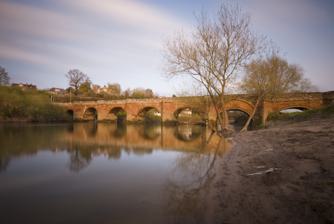
Building: Farndon Bridge
Country: United Kingdom
Year built: 1339
Bridge between England and Wales Farndon Bridge Pont Rhedynfre ( Welsh ) Farndon Bridge Coordinates 53°05′00″N 2°52′47″W / 53.083373°N 2.879820°W / 53.083373; -2.879820 Crosses River Dee Locale Farndon, Cheshire , England and Holt , Wrexham , Wales Other name(s) Holt Bridge Pont Holt ( Welsh ) Heritage status Grade I listed Characteristics Design Arch bridge History Opened 1339 Statistics Toll None (Abolished 1866) Location Farndon Bridge , also known as Holt Bridge ( Welsh : Pont Rhedynfre or Pont Holt ), crosses the River Dee and the England-Wales border between the villages of Farndon , Cheshire , England and Holt , Wrexham , Wales ( grid reference SJ412544 ).  The bridge, which was built in the mid-14th century, is recorded in the National Heritage List for England and by Cadw as a designated Grade I listed building and scheduled monument . It is built from locally quarried red sandstone and had eight arches, of which five are over the river. On the Farndon side there is one flood arch and two flood arches are on the Holt side. Farndon Bridge from the Welsh side Documentary evidence states the bridge was built in 1339 by St Werburgh's Abbey in Chester. Originally it had ten arches, with a large gate tower on the fifth arch from the English side.  The tower was demolished to road level in 1770 and at some time two of the arches on the Welsh side were lost. The area is reputedly haunted by two sons of a Welsh prince who were drowned in the river at this point by their English guardians, John de Warenne, 6th Earl of Surrey and Roger Mortimer de Chirk . During the English Civil war , a brief skirmish occurred near the bridge in 1643 when Parliamentarian forces advanced towards the Royalists holding Holt on the western side of the river. John Warwick Smith (26 July 1749 – 22 March 1831), a British watercolour landscape painter and illustrator, produced a painting of the bridge and the landscape around, which has been reproduced since for use on postcards. The bridge was refurbished in 1870/1871 at a total cost of £1100. During the summer of 1870, two pillars were made safe as they had been reported as dangerous, and the lower rings of two arches were cut out and replaced with Minera stone cemented in place. Some work on the parapet walls was also required. Work was suspended during the winter and continued in 1871. The planned work included the removal of the toll-house and gate on the Denbighshire side, widening of the approach, and paving the road surface throughout. The final removal of the toll-house was delayed until 1879, when the bricks and other materials forming the toll house, and the gate posts and some adjoining land, were sold by auction with removal required within 14 days. At the time of the refurbishment there were some people who wanted the bridge replaced with a new one, but this was opposed by others such as the well respected builder George Clark, who wrote in defence of 'this beautiful structure' describing it as 'one of the few remaining links connecting the past with the present' dating back some 600 years. In June 1871 it was announced that the Farndon side of the bridge would receive similar improvements to those on the Holt side, i.e. widening the approach, paving, and making some repairs to the parapet walls. Access is controlled by traffic lights, permitting road traffic to cross using the single-lane carriageway. Two narrow footpaths on either side of the road are provided for pedestrians. However, due to the bridge's age, it is closed intermittently for surveys to be conducted on its structure. In the early 1990s the bridge was restored and renovated and at the same time an archaeological survey was carried out. In the summer of 2018, the bridge was closed for significant structural repairs. See also Cheshire portal Grade I listed buildings in Cheshire West and Chester Grade I listed buildings in Wrexham Listed buildings in Farndon, Cheshire Notes